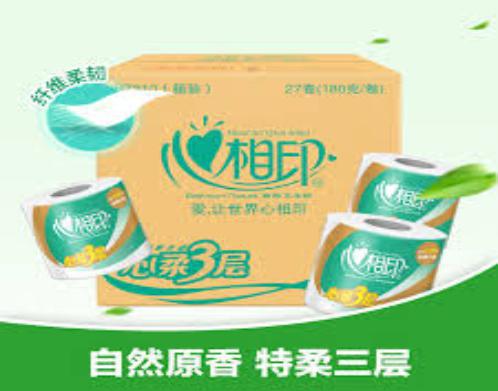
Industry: Necessities